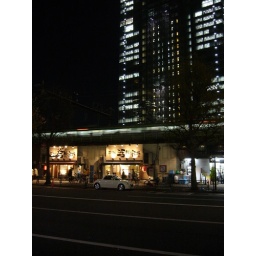
Good use of space here - shops underneath the train bridge